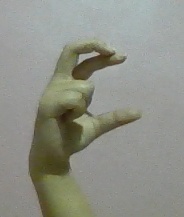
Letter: thal